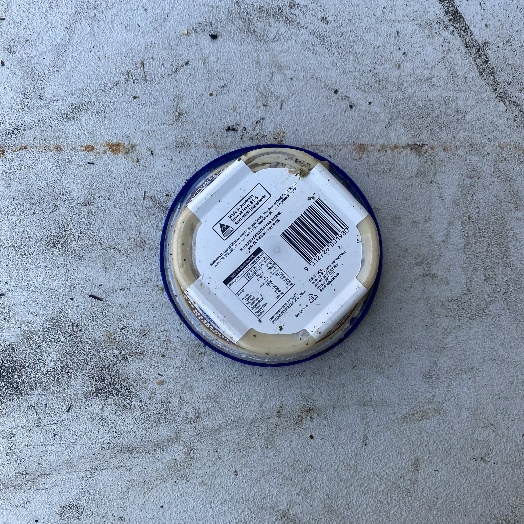
Label: Plastic